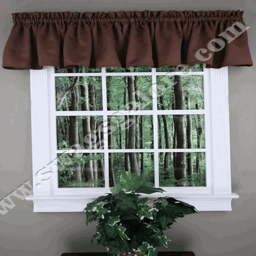
styles your window with a casual heavyweight insulated faceted pattern .